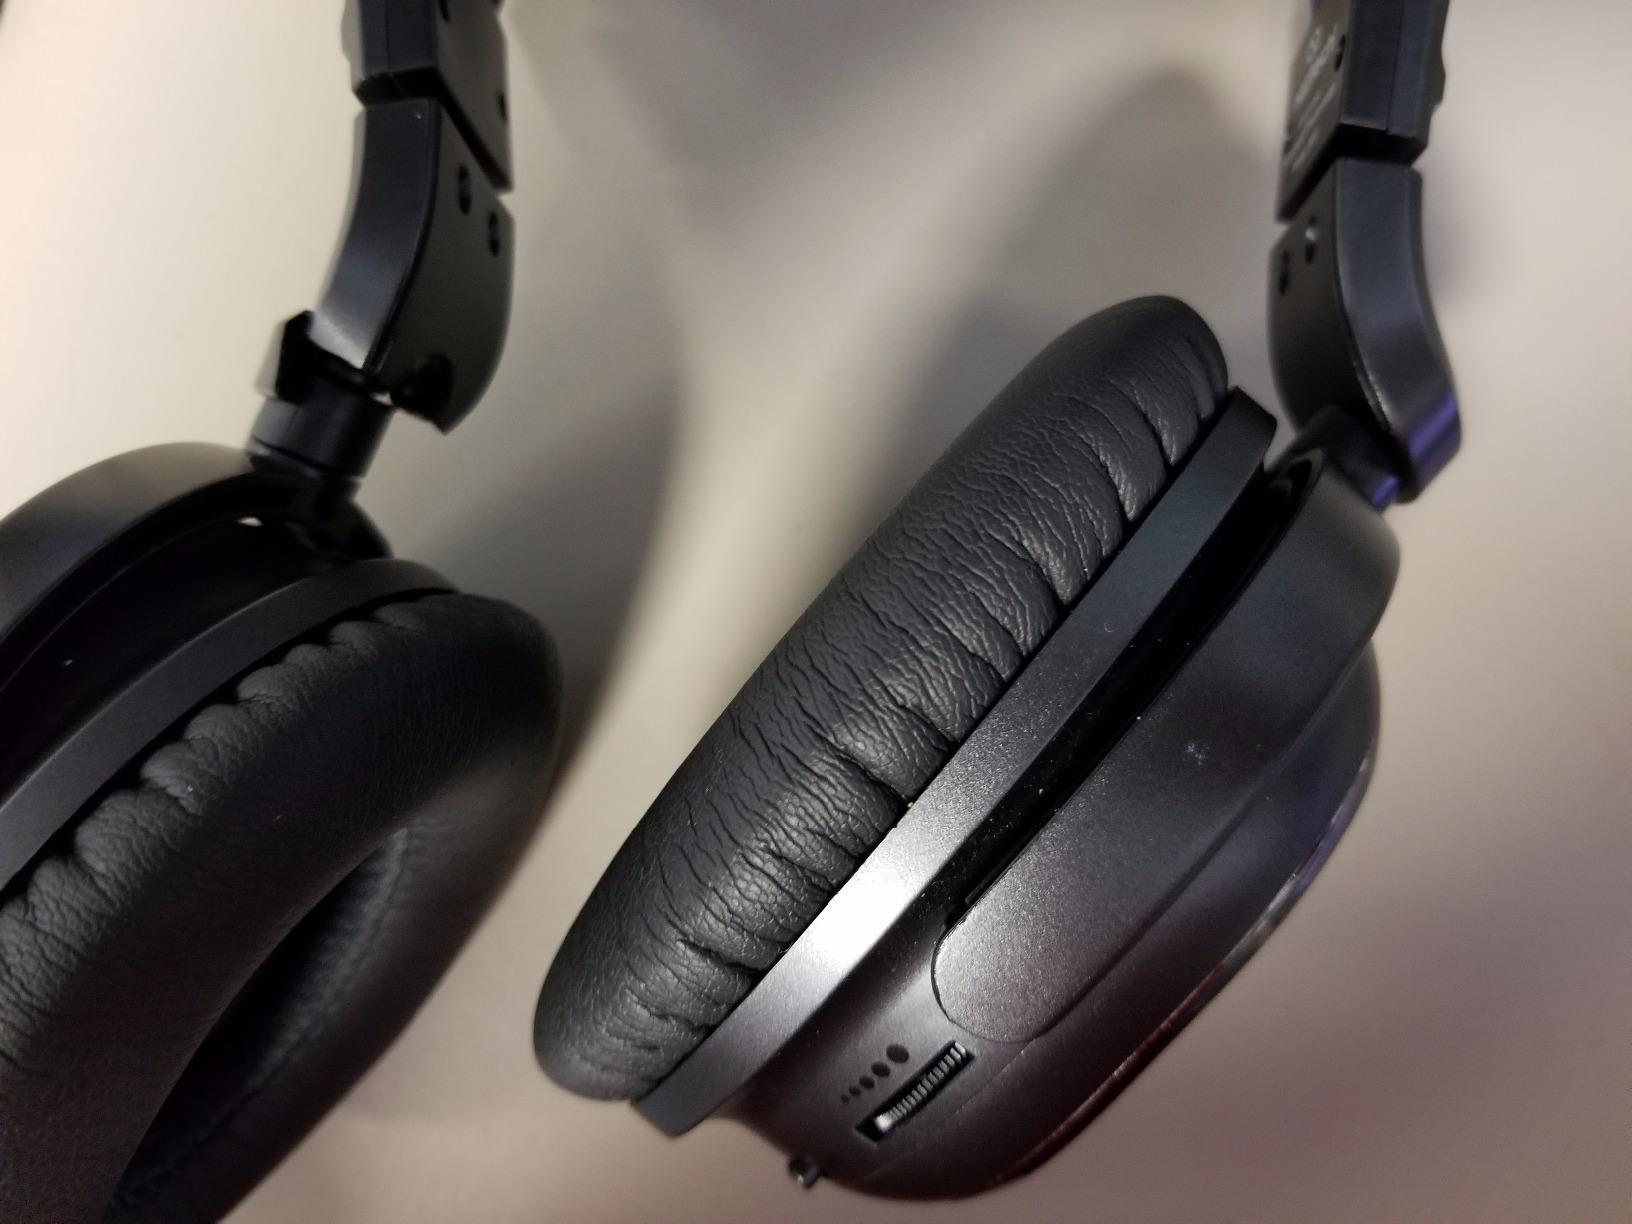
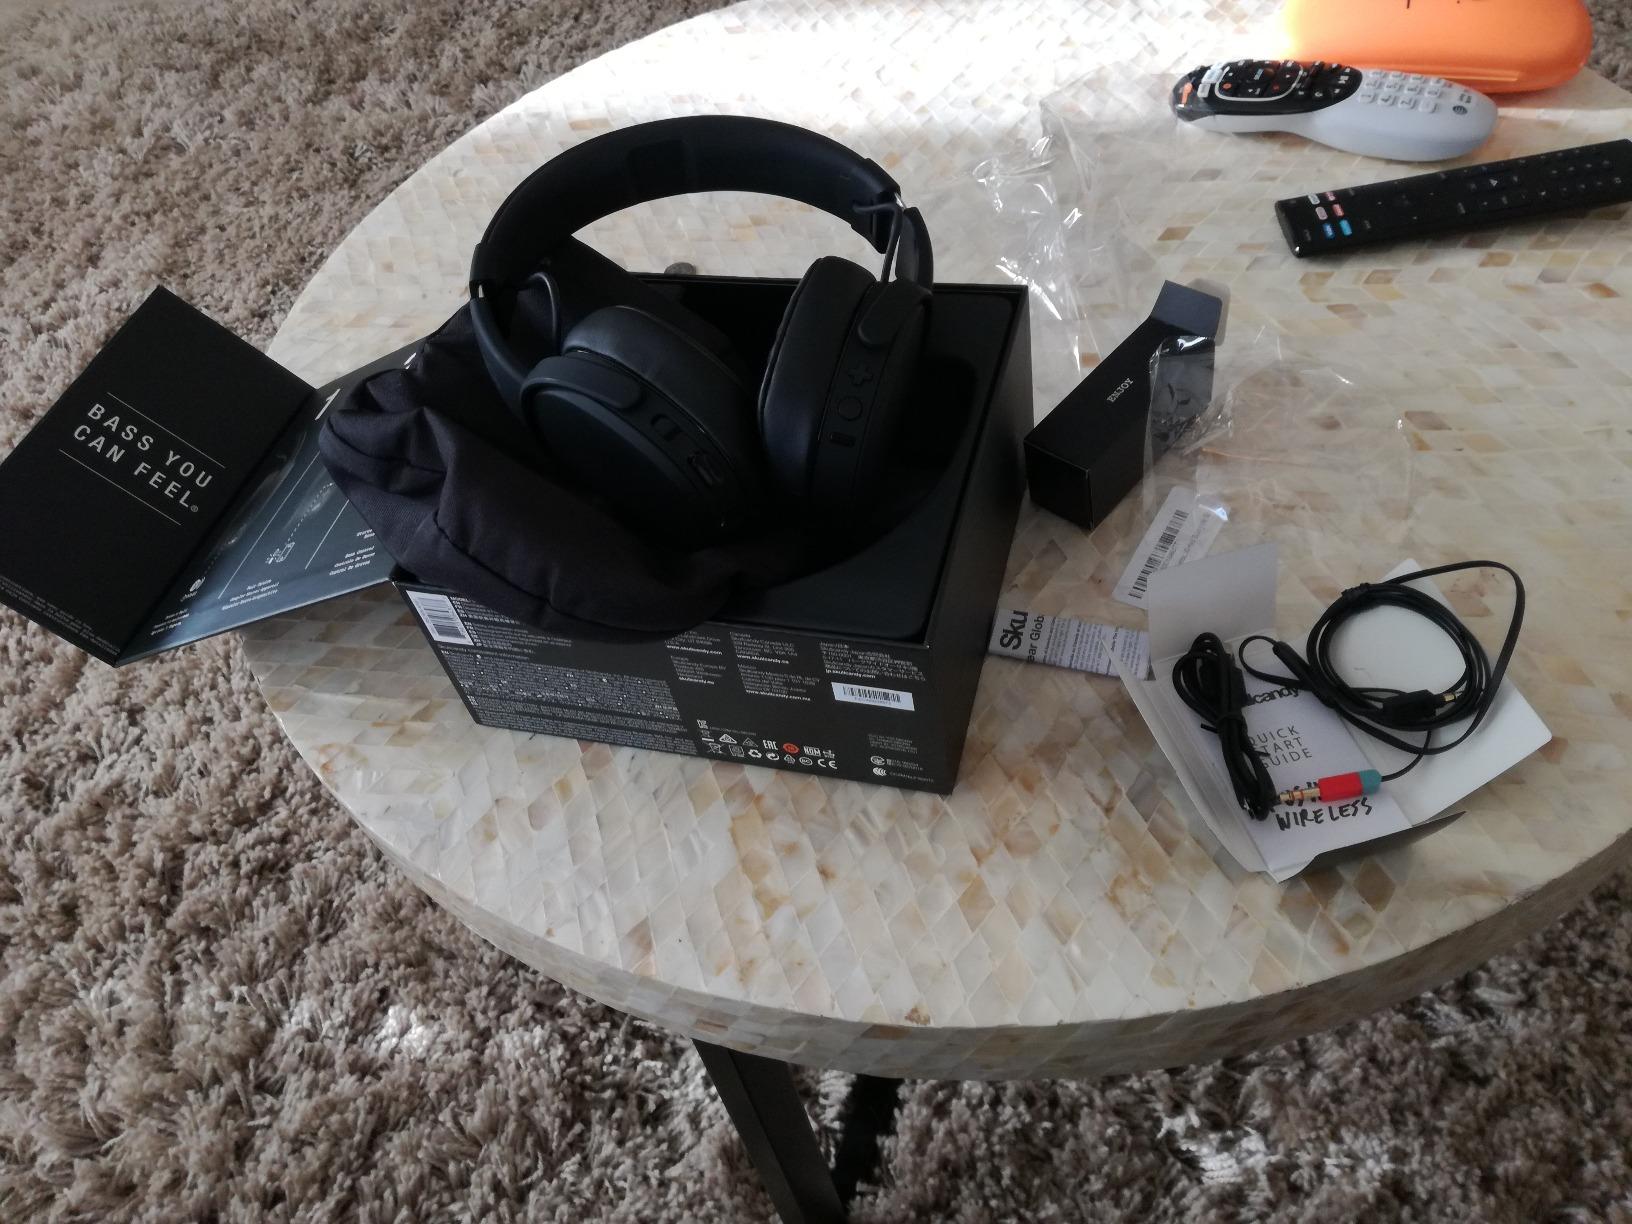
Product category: headphones
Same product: no